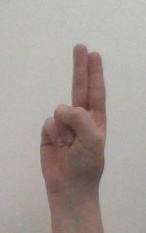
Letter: taa